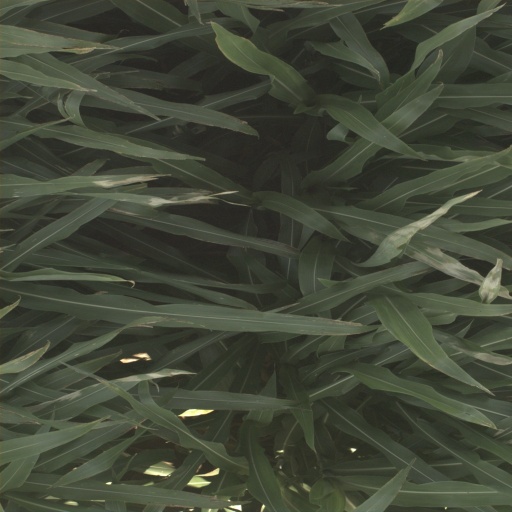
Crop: sorghum